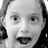
Emotion: surprise